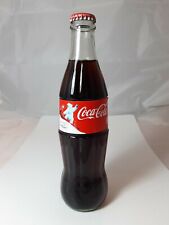
Label: glass